Plaquemine Historic District

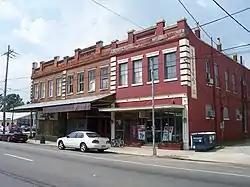
Three historic buildings at the corner of Eden and Plaquemine Streets

Plaquemine Historic District is a historic district in downtown Plaquemine, Louisiana, United States, located along Railroad Avenue, Main Street, Eden Street, Church Street, Plaquemine Street and Court Street.